Malcolm Sargent

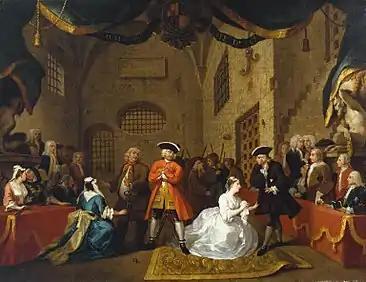
Painting based on "The Beggar's Opera" William Hogarth c. 1728

Sargent was a dominant figure at the Proms in the post-war era. He was chief conductor of the Proms from 1947 until his death in 1967, taking part in 514 concerts. A 1947 Prom under his baton was the first concert to be televised in Britain. As conductor of the Proms, Sargent gained his widest fame, making the "Last Night" of each season into a high-ratings broadcast celebration aimed at ordinary audiences, a popular, theatrical flag-waving extravaganza presided over by himself. He was noted for his witty addresses in which he good-naturedly chided the noisy promenaders. In his programmes he often conducted choral music and music by British composers, but his range was broad: the BBC's official history of the Proms lists selected programmes from this period showing Sargent conducting works by Bach, Sibelius, Dvořák, Berlioz, Rachmaninoff, Rimsky-Korsakov, Richard Strauss and Kodály in three successive programmes. During his chief conductorship, prestigious foreign conductors and orchestras began to perform regularly at the Proms. In his first season in charge, Sargent and two assistant conductors conducted all the concerts among them; by 1966 there were Sargent and 25 other conductors. Those making their Prom debuts in the Sargent years included Carlo Maria Giulini, Georg Solti, Leopold Stokowski, Rudolf Kempe, Pierre Boulez and Bernard Haitink.